Ana Srebrnič

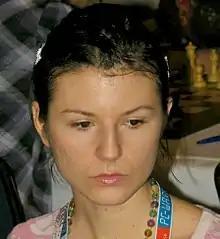
Srebrnič in 2008

Ana Srebrnič (born 20 February 1984) is a Slovene chess player. She was awarded the title of Woman Grandmaster (WGM) by FIDE in 2006.